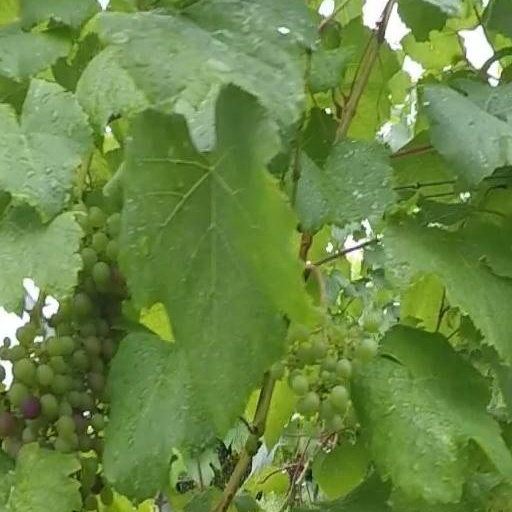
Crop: grape